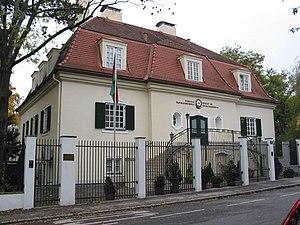
Les représentations diplomatiques de l'Azerbaïdjan s'étendent sur différents continents. Elles regroupent les représentations auprès d'autres États et auprès de certaines organisations internationales.